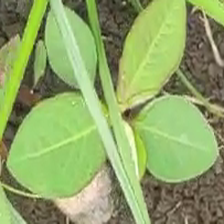
Weed species: Moti_dudhi(Euphorbia_geneculata_L)